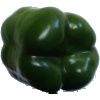
Label: Pepper Green 1